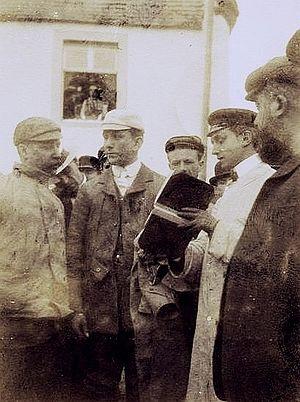
Arthur John McCormack (à gauche) parle avec Charles Jarrott, vainqueur du Circuit des Ardennes 1902
Charles Jarrott est un pilote automobile, et homme d'affaires britannique.